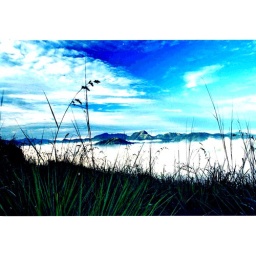
Low level stratus clouds close to the ground in a valley.